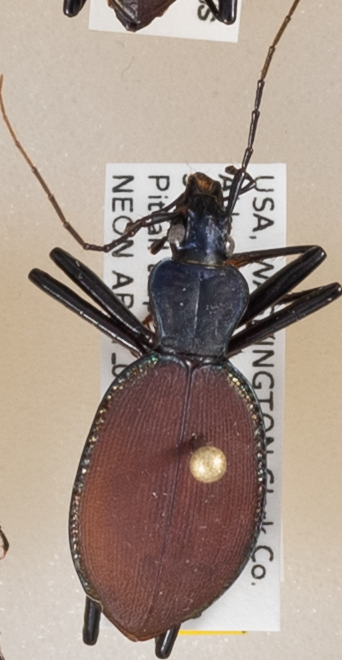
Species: Scaphinotus angusticollis
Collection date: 2018-06-26
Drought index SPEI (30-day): -0.926
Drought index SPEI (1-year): -0.572
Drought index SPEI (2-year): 0.71